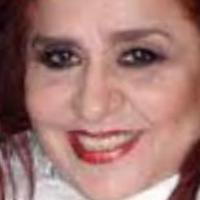
Age group: age 56-65